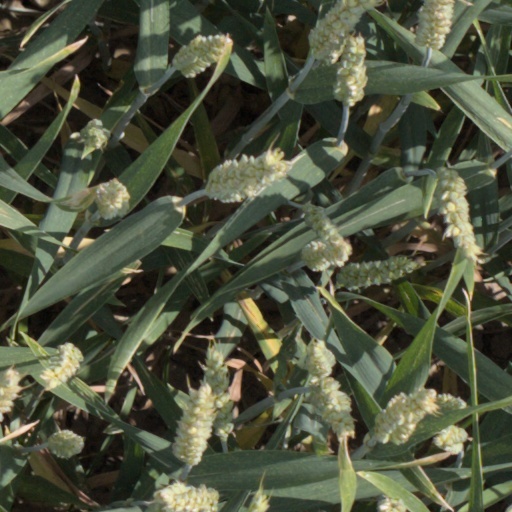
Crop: wheat